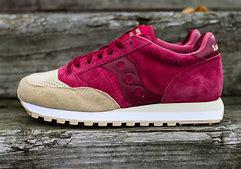
Brand: Saucony
Model: Jazz